Alpha amylase inhibitor

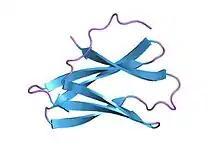
crystal structure determination, refinement and the molecular model of the alpha-amylase inhibitor hoe-467a

In molecular biology, alpha-amylase inhibitor (or α-...) is a protein family which inhibits mammalian alpha-amylases specifically, by forming a tight stoichiometric 1:1 complex with alpha-amylase. This family of inhibitors has no action on plant and microbial alpha amylases.